Babson-Alling House

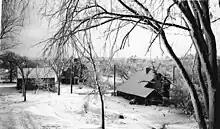
Babson-Alling & White Ellery Houses

Located at Gloucester's original town center, the Babson-Alling House is one of the city's finest examples of mid-Georgian architecture. Historically, the property is associated with some of the city's leading businessmen and their families, and illustrates the changes in Gloucester's maritime industry over the last 250 years.